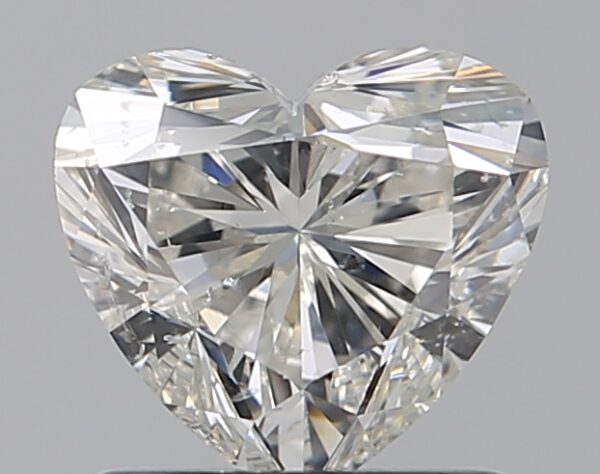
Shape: heart
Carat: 1
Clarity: SI2
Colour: I
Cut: VG
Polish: EX
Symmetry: VG
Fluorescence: F
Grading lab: GIA
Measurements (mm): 6.15 x 6.72 x 4.12